His Boy Elroy

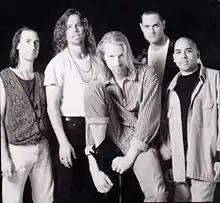
The original His Boy Elroy band in 1993. Left to right: Mario Rossi, Charlie Longhi, Johnny Fly, Scott Doyle, Forrest Breese

His Boy Elroy (HBE) was an American alternative rock band from Seattle, Washington. The band's name is taken from the lyrics to the theme song of the American cartoon "The Jetsons", referring to George Jetson's son, Elroy Jetson.